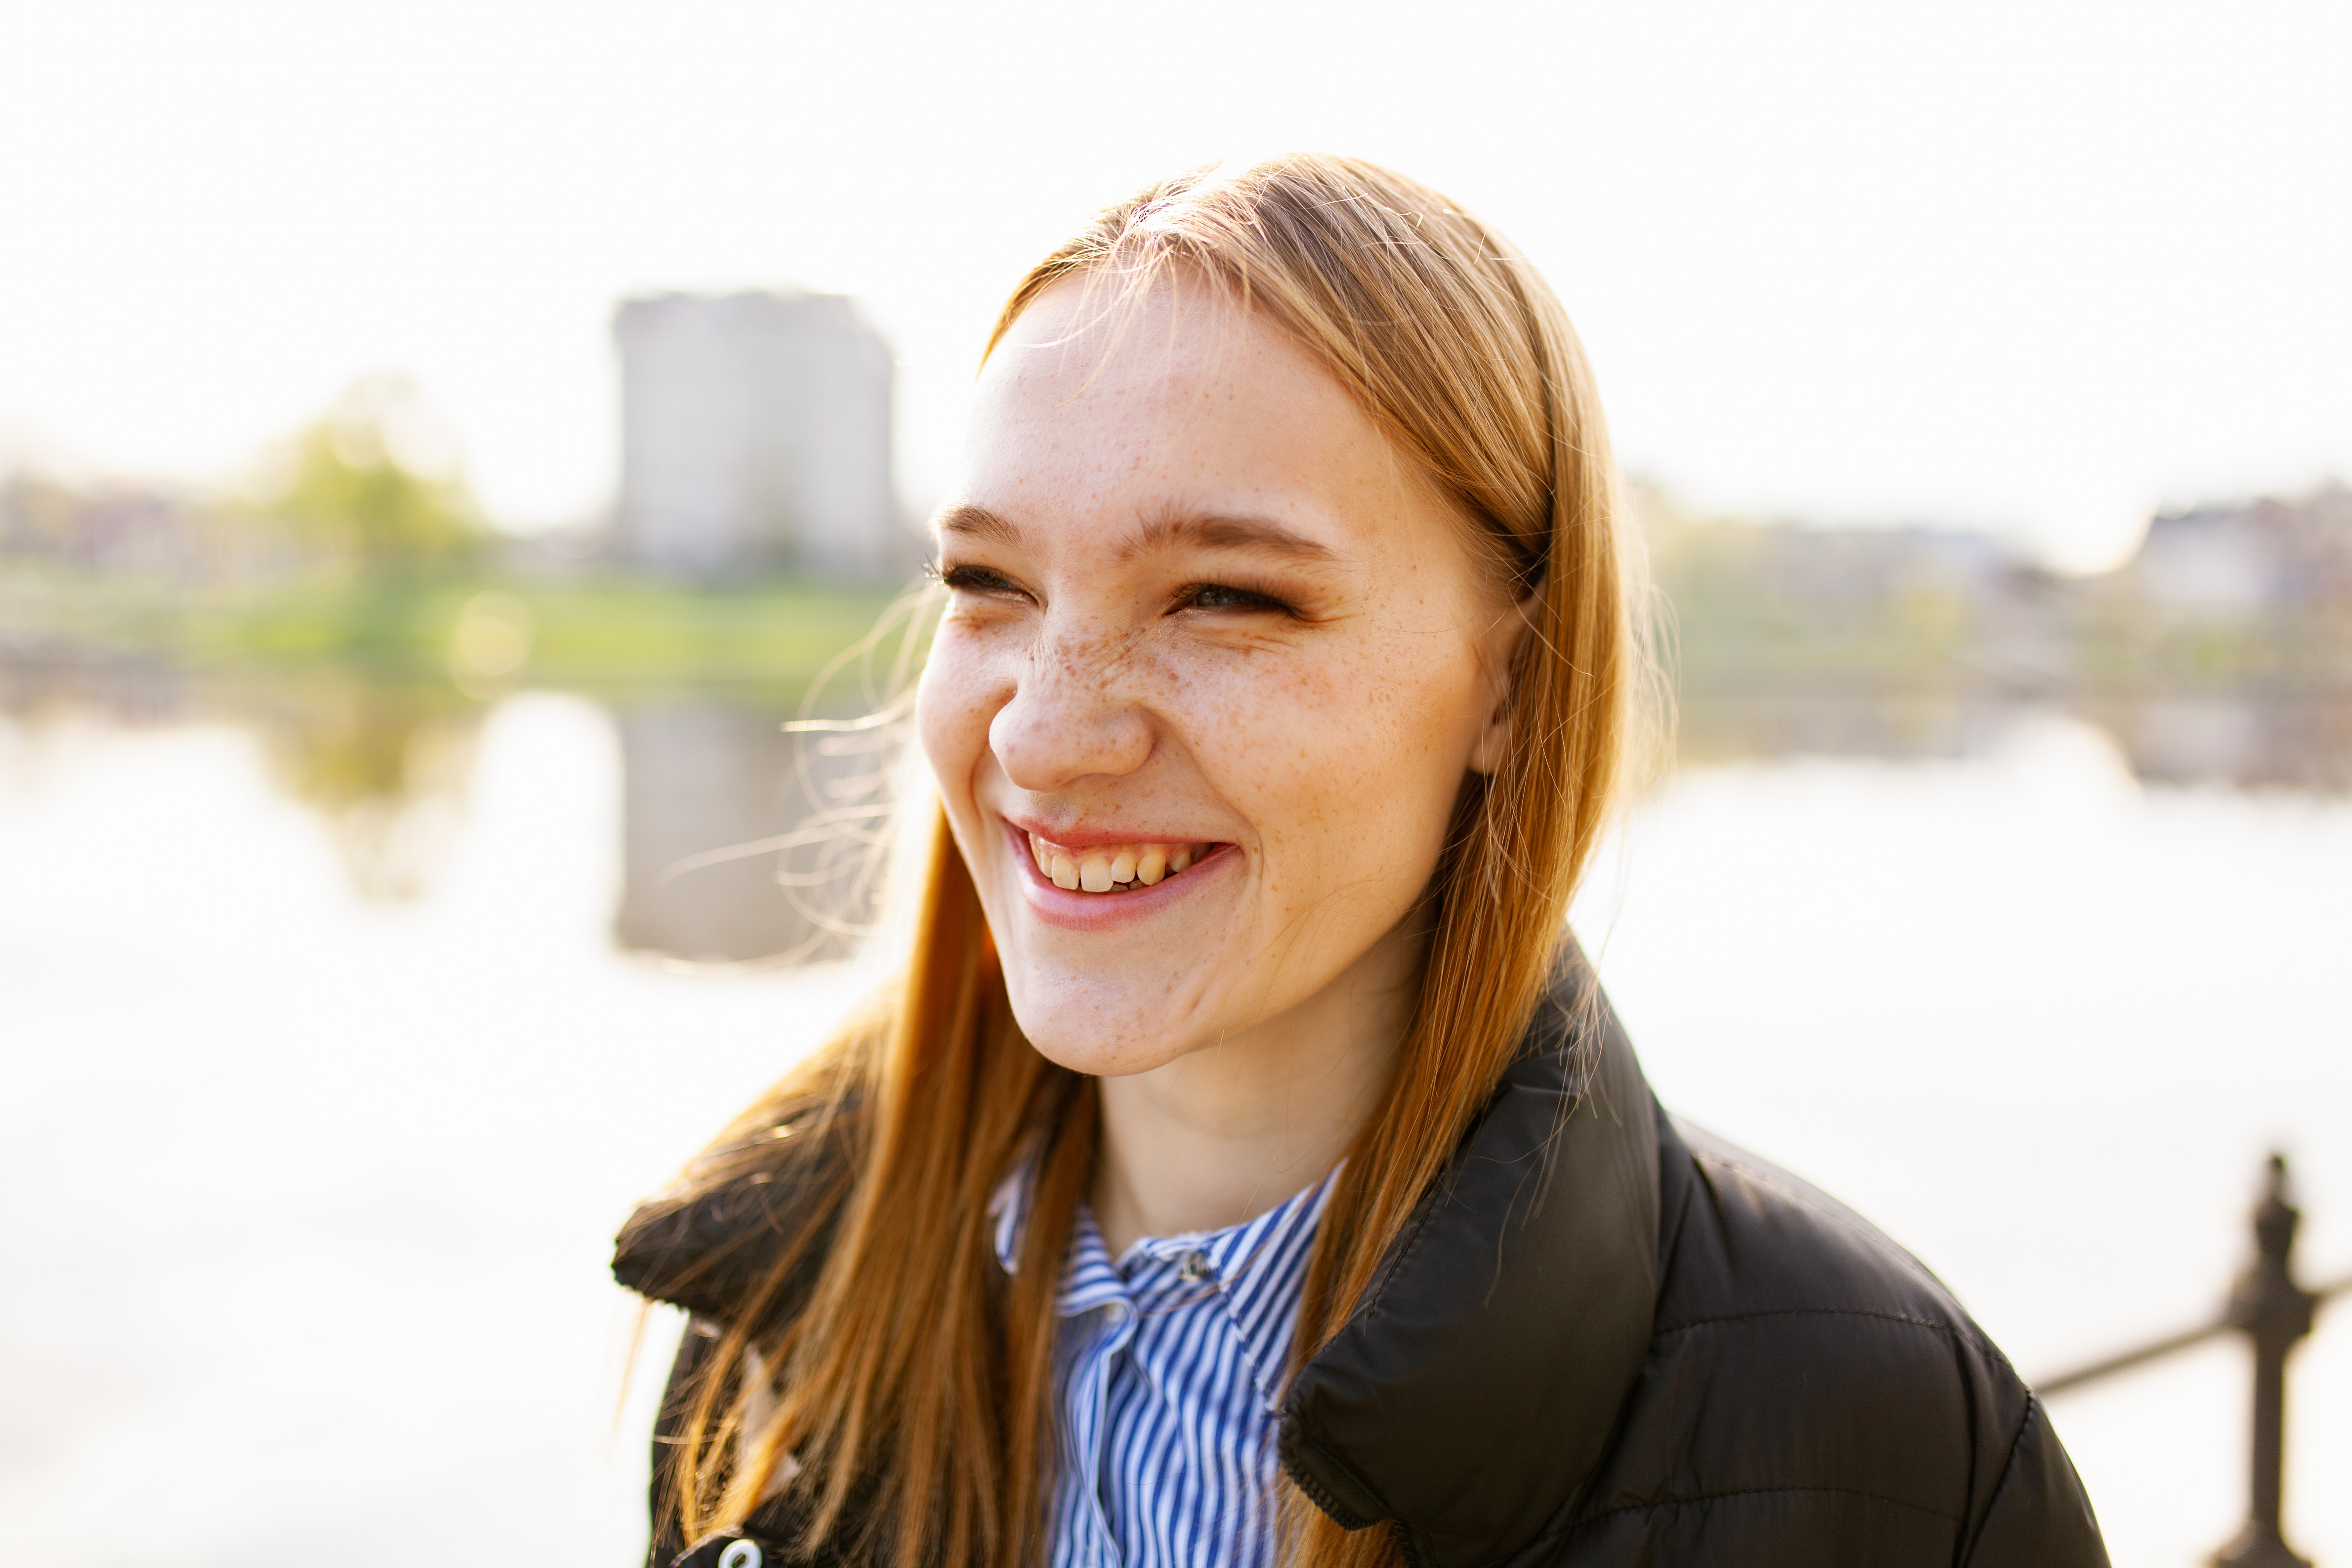
hair, face, photograph, facial expression, smile, skin, beauty, happy, blond, cheek, eye, photography, fun, laugh, portrait, portrait photography, travel, vacation